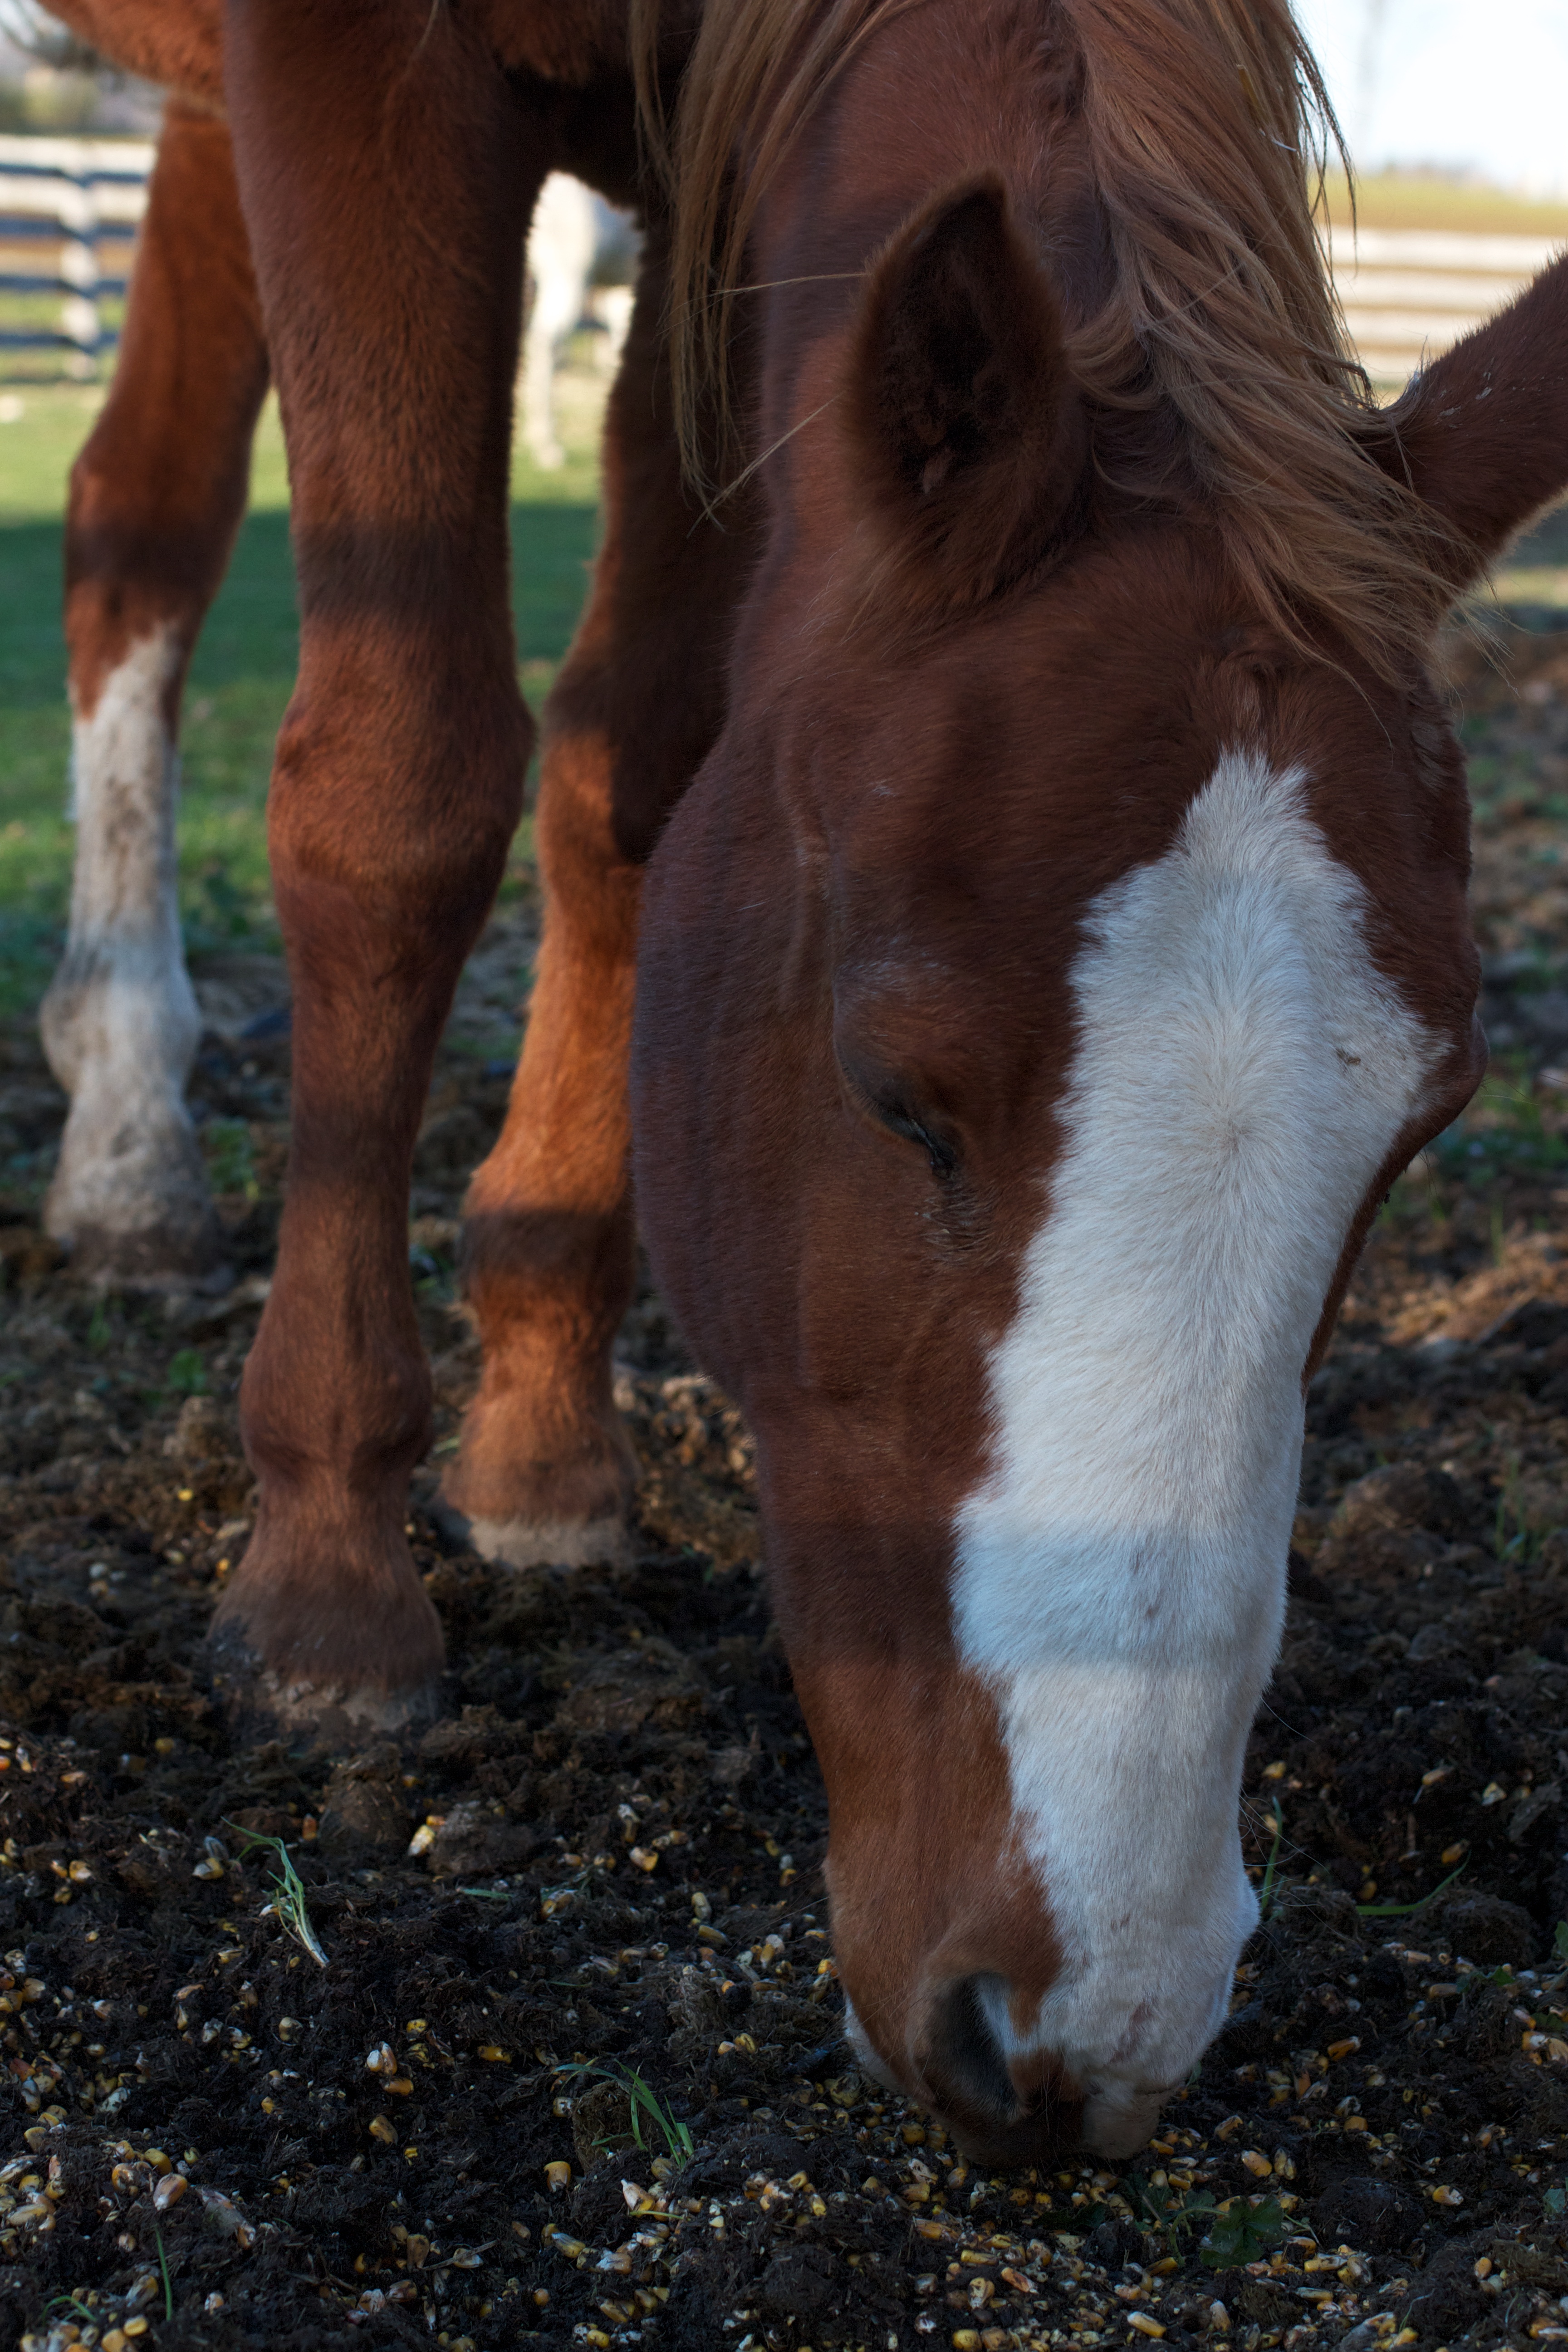
pasture, horse, mammal, stallion, mane, vertebrate, mare, foal, colt, horse like mammal, mustang horse